Ozone layer

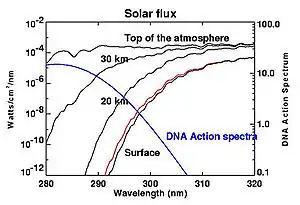
UV-B energy levels at several altitudes. Blue line shows DNA sensitivity. Red line shows surface energy level with 10 percent decrease in ozone

The ozone layer or ozone shield is a region of Earth's stratosphere that absorbs most of the Sun's ultraviolet radiation. It contains a high concentration of ozone (O) in relation to other parts of the atmosphere, although still small in relation to other gases in the stratosphere. The ozone layer peaks at 8 to 15 parts per million of ozone, while the average ozone concentration in Earth's atmosphere as a whole is about 0.3 parts per million. The ozone layer is mainly found in the lower portion of the stratosphere, from approximately above Earth, although its thickness varies seasonally and geographically.